Weekly Shōnen Jump

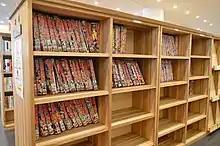
Bookshelves at the Minamiuonuma City Library, featuring issues of "Weekly Shōnen Jump" (2018)

A mobile phone app titled "Jump Live" was launched in August 2013, it features exclusive content from the artists whose series run in "Weekly Shōnen Jump". On September 22, 2014, the free mobile app and website was launched in Japan. It sells digital versions of the "Weekly Shōnen Jump" magazine, simultaneous with its print release, and volumes of individual "Jump" series past and present. However, it also has large samples of the manga that can be read for free. There are also series that are serialized exclusively on the app, such as "Marvel × Shōnen Jump+ Super Collaboration"; unlike those in "Weekly Shōnen Jump", these series may be aimed at adult men or women. These exclusive series are later published in print volumes under the Jump Comics+ imprint. In 2019, the "Shōnen Jump+" website and app had about 2.4 million active users. As of January 2020, the app had been downloaded more than 13 million times.